IndyCar races in Las Vegas

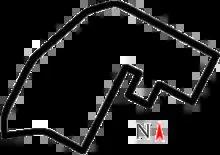
Fremont Street circuit, which was the place of 2007 Vegas Grand Prix.

In July 2006, the Las Vegas City Council approved a , 14-turn, counterclockwise street circuit in Downtown Las Vegas area near the Fremont Street Experience. Champ Car held their first event on Easter Sunday, April 8, 2007. The race was titled the Vegas Grand Prix. The course was generally liked by competitors and fans. With the dissolution of the Champ Car World Series in 2008, the event was cancelled after only one running.